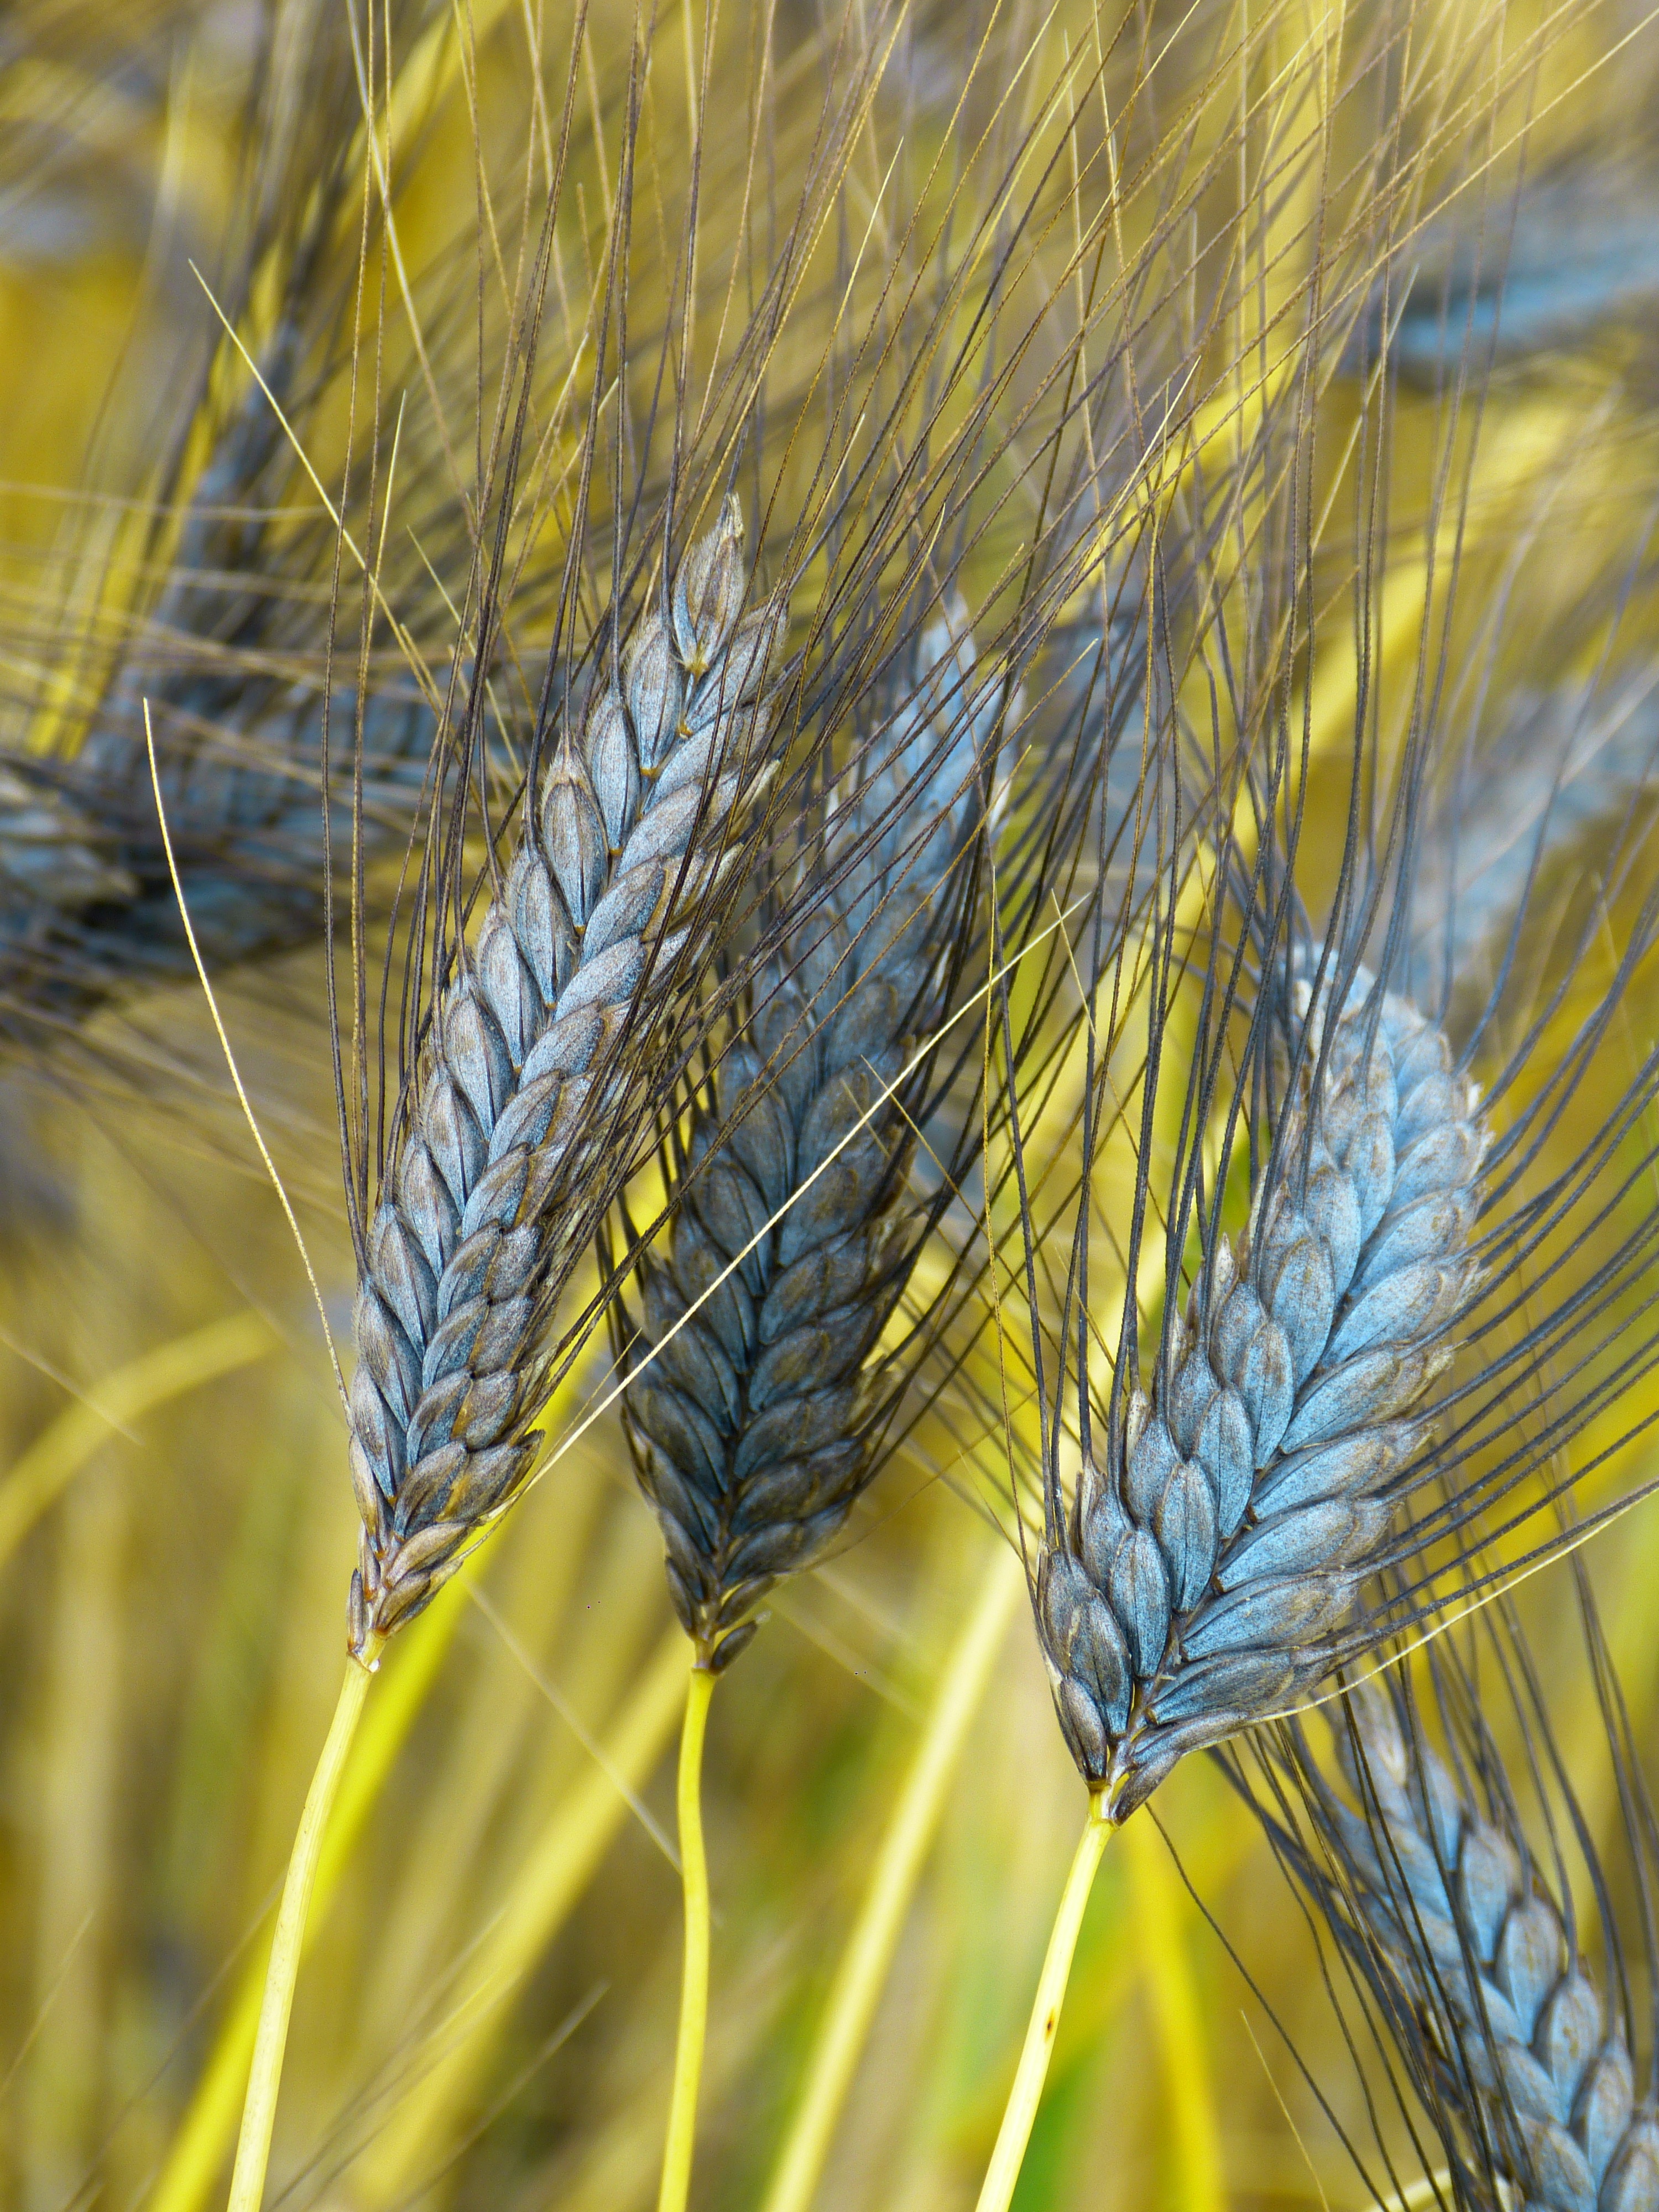
tree, nature, grass, branch, plant, field, meadow, barley, wheat, sunlight, leaf, flower, food, green, harvest, crop, grow, agriculture, cereal, close up, rye, cereals, macro photography, flowering plant, commodity, emmer, hordeum, grass family, plant stem, land plant, food grain, urkorn, triticum dicoccum black emmer, triticum dicoccon var, atratumgetreide